2012 Gaza War

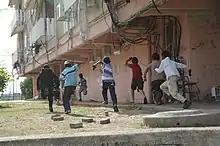
Israeli children running for shelter as an air-raid siren sounds.

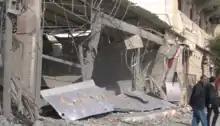
The damaged floor of a building in Gaza after Israeli strikes

The IDF credited the low Israeli casualty rate to a number of factors, both offensive and defensive: its preemptive targeting of launching pads and rocket arsenals, its ability to strike militants in the act of launching rockets, the 80%+ success rate of Israel's Iron Dome missile interception system, the existence of bomb-proof rooms in every Israeli house, the implementation of the Red Color alarm system, and public outreach efforts by its Home Front Command.